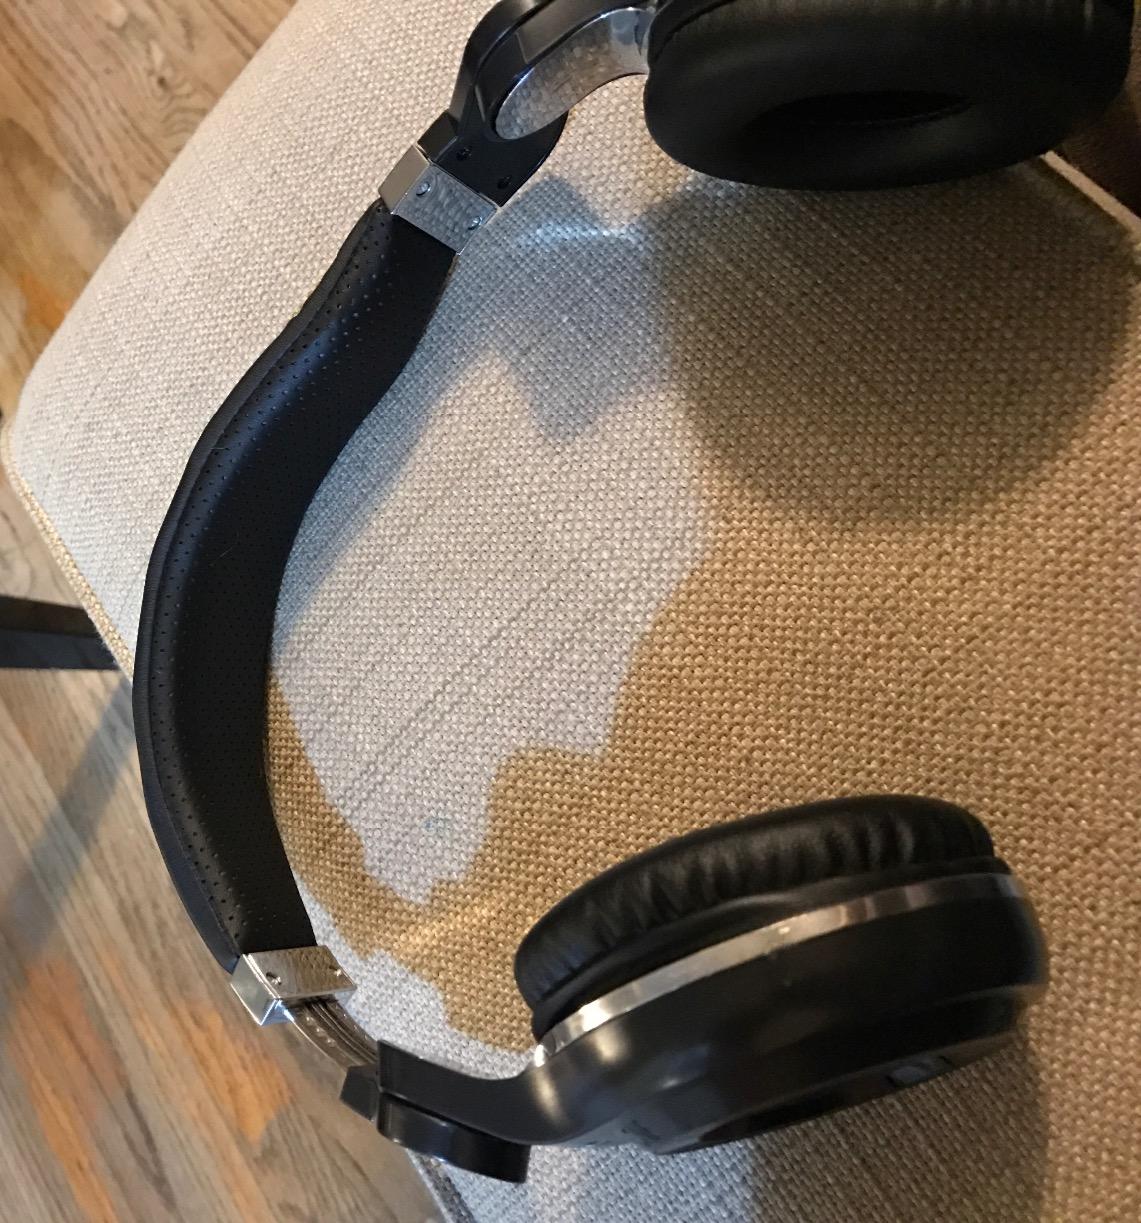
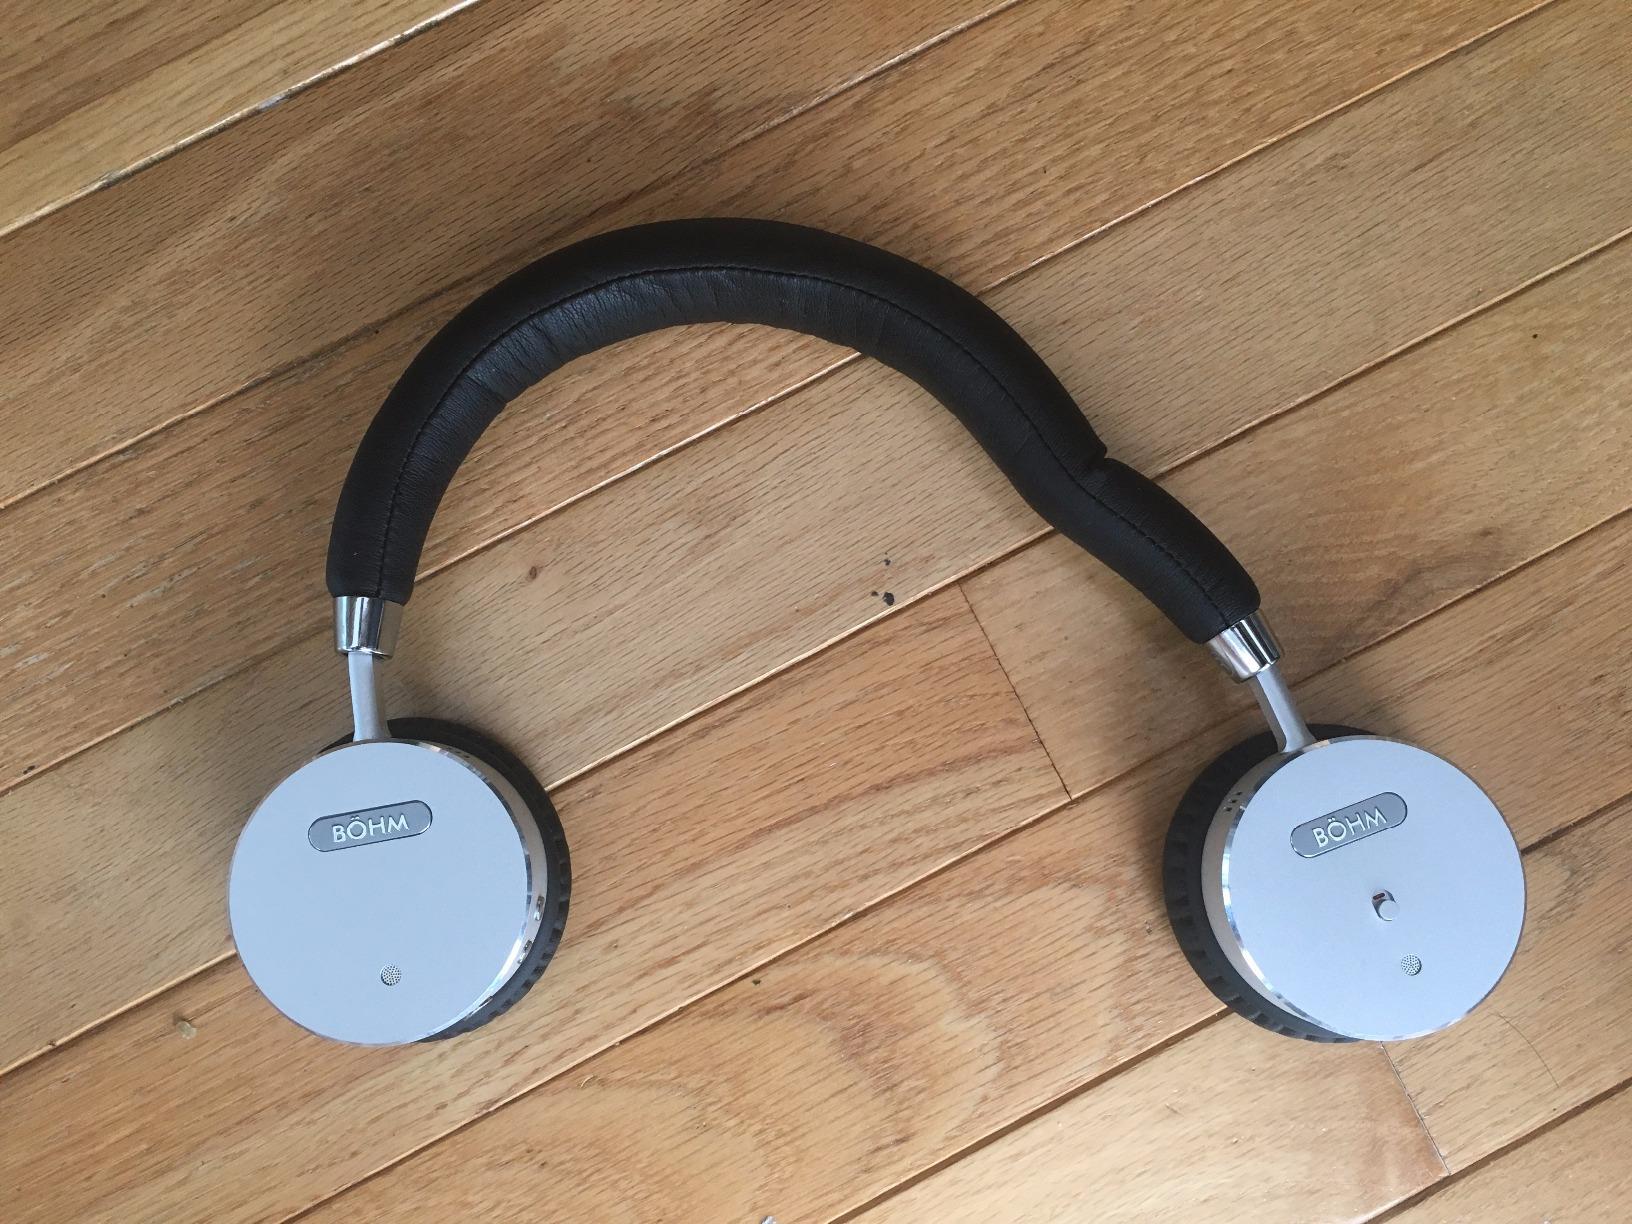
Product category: headphones
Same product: no